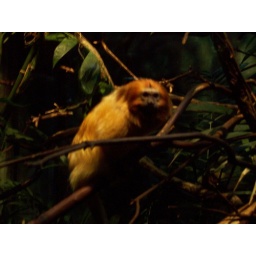
golden lion tamarin in the tropical rainforest exhibit